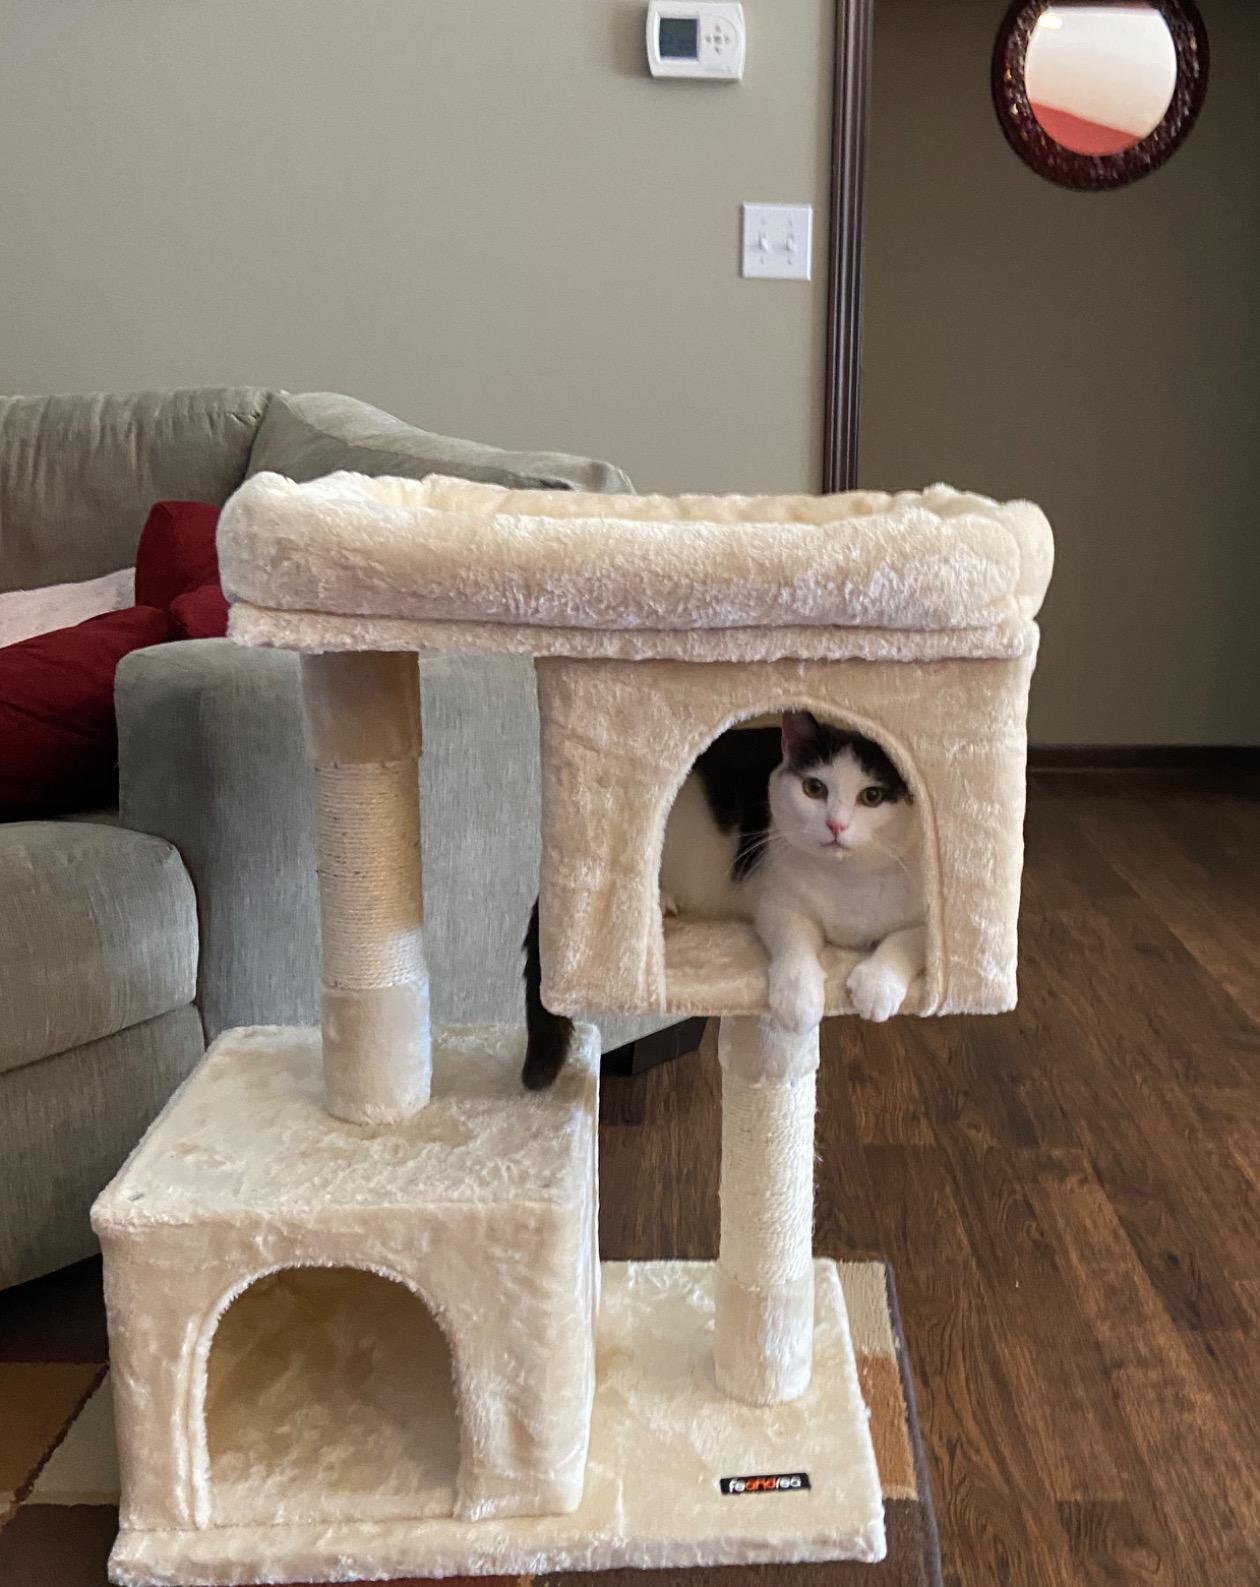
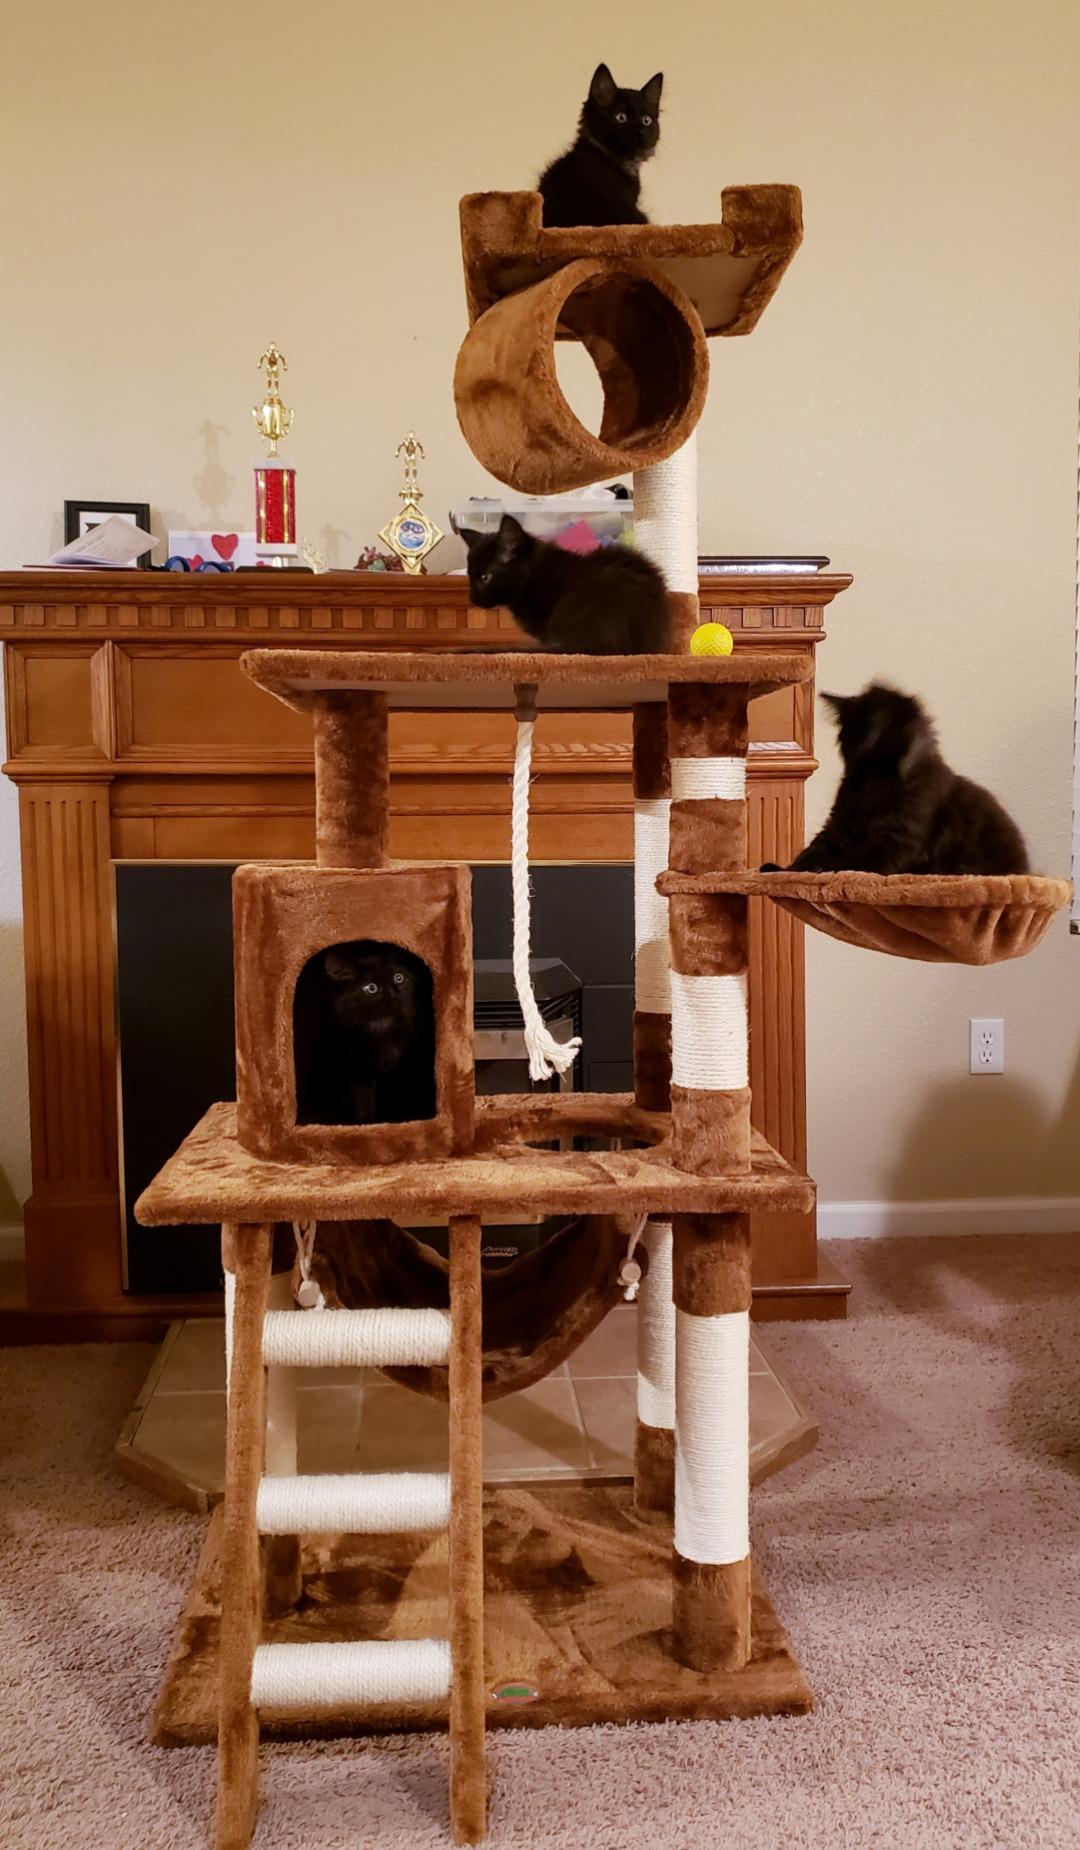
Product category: items_cat tree
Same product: no